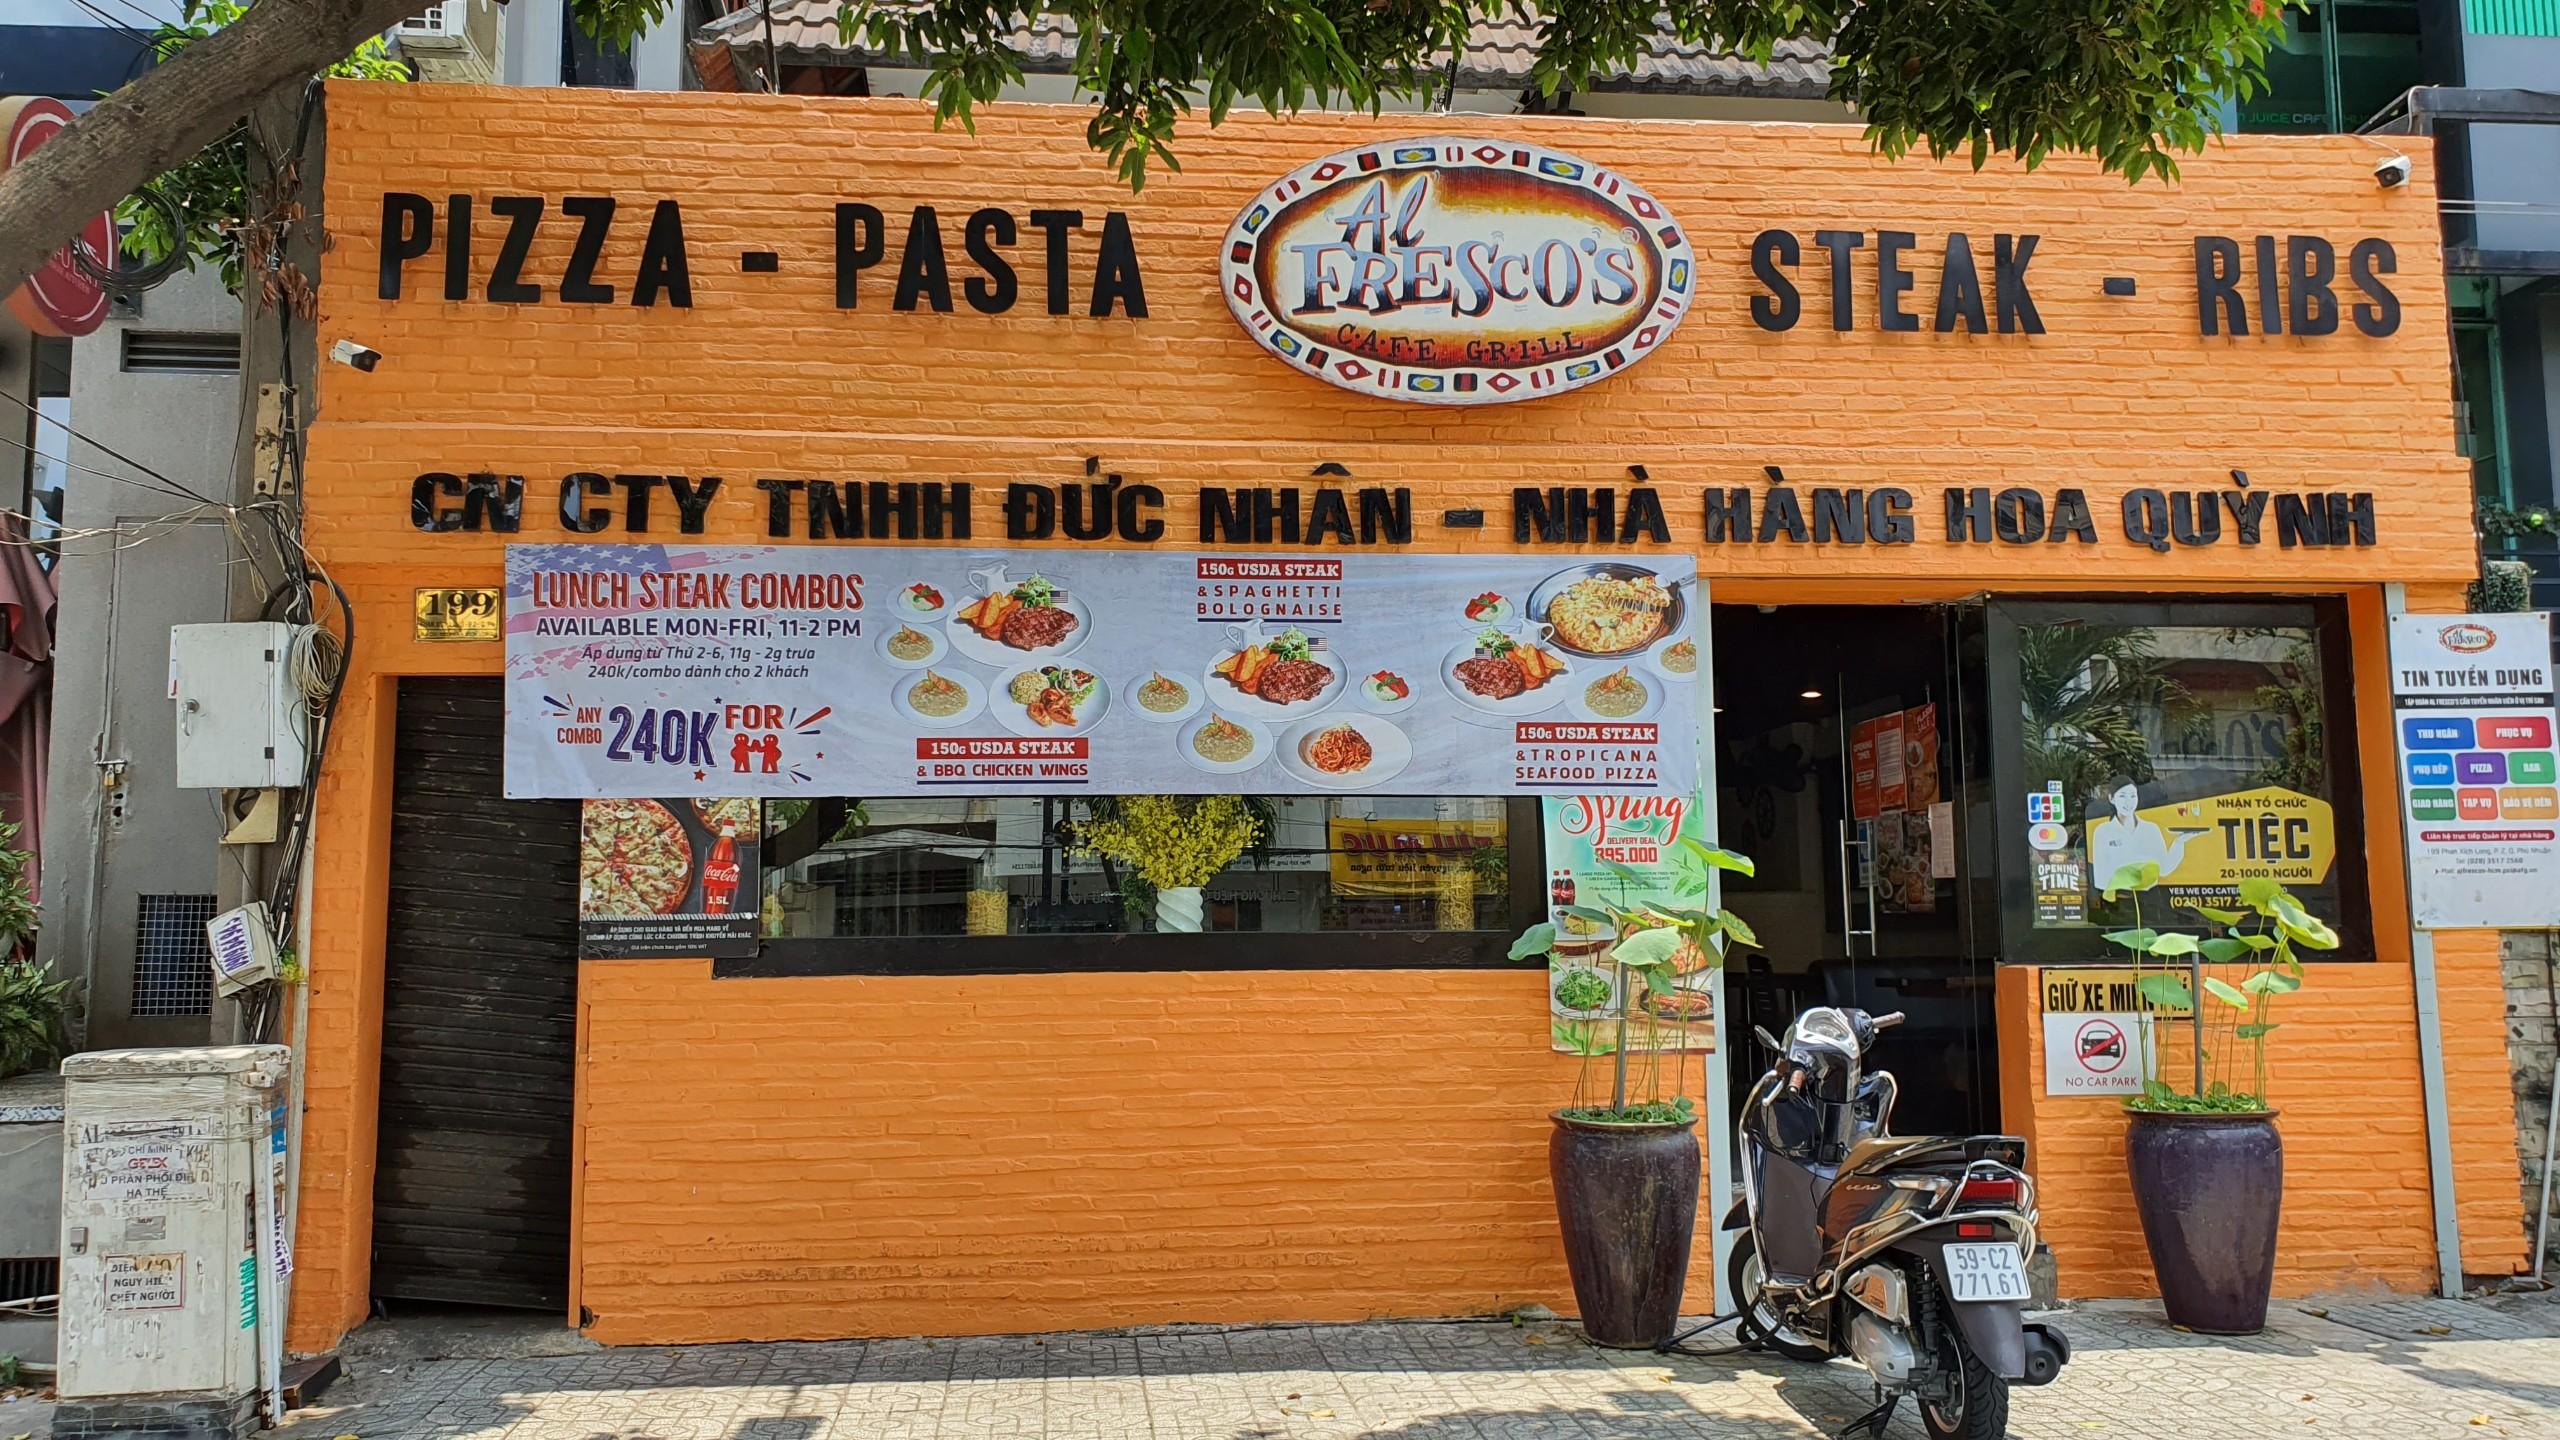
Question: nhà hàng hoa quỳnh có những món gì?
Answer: pizza, pasta, steak, ribs